Islamic pottery

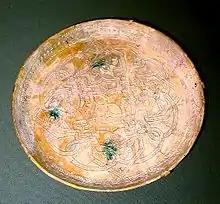
Molded flat -decor dish, Iraq, ninth century, freer gallery from Washington

By this period the distinctive Islamic tradition of decorated wall tiles had emerged, and continued to develop together with vessel pottery in a way unique to Islamic art. In the account of Ibn Naji (circa 1016) the Caliph sent, in addition to tiles, “a man from Baghdad” to Kairouan to produce lustre tiles for the mihrab of the Great Mosque (still well preserved). Georges Marçais suggested that Iraqi potters indeed came to Kairouan. The arrival of this Baghdadi potter must have led to the establishment of a satellite centre for the production of ceramics in Kairouan, but no information has yet been developed to confirm or deny this suggestion.